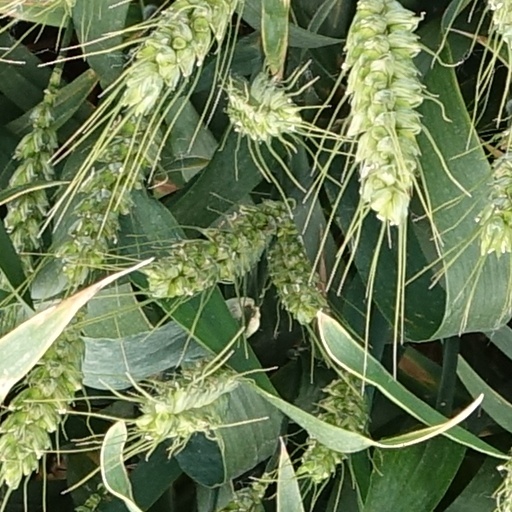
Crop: wheat